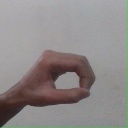
अक्षर: औ